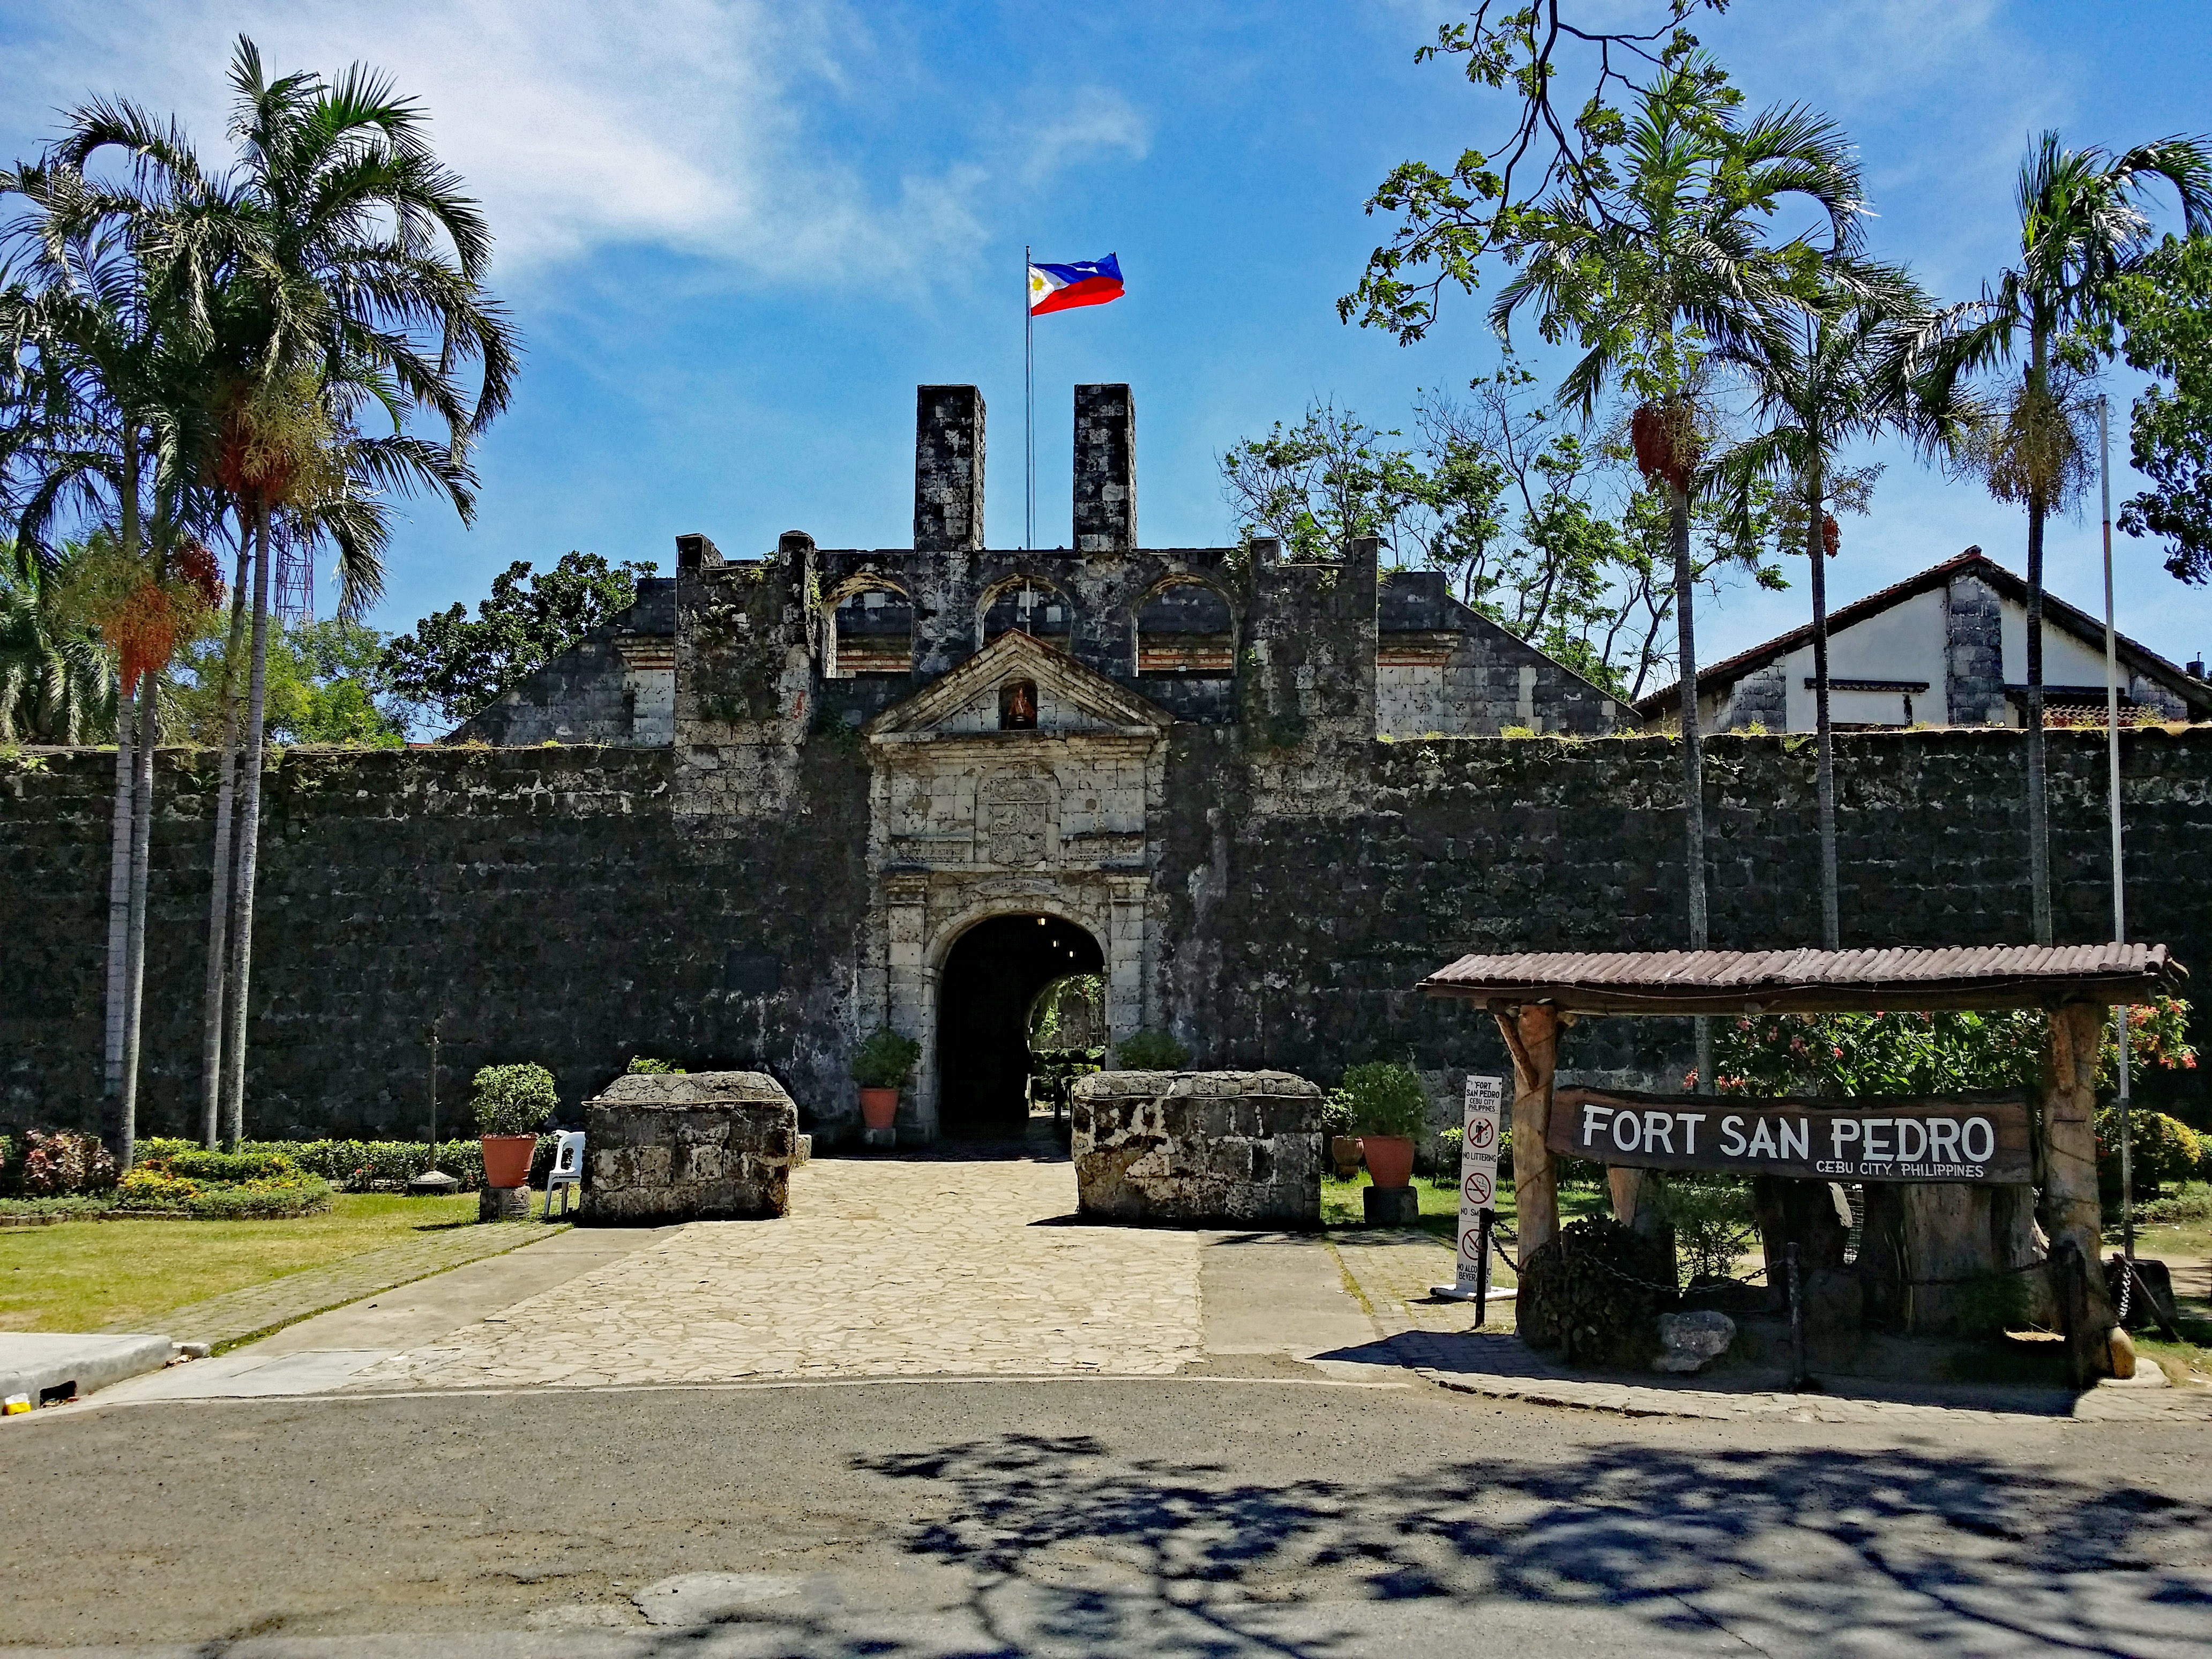
landmark, town, vacation, estate, ancient history, town square, shrine, place of worship, ruins